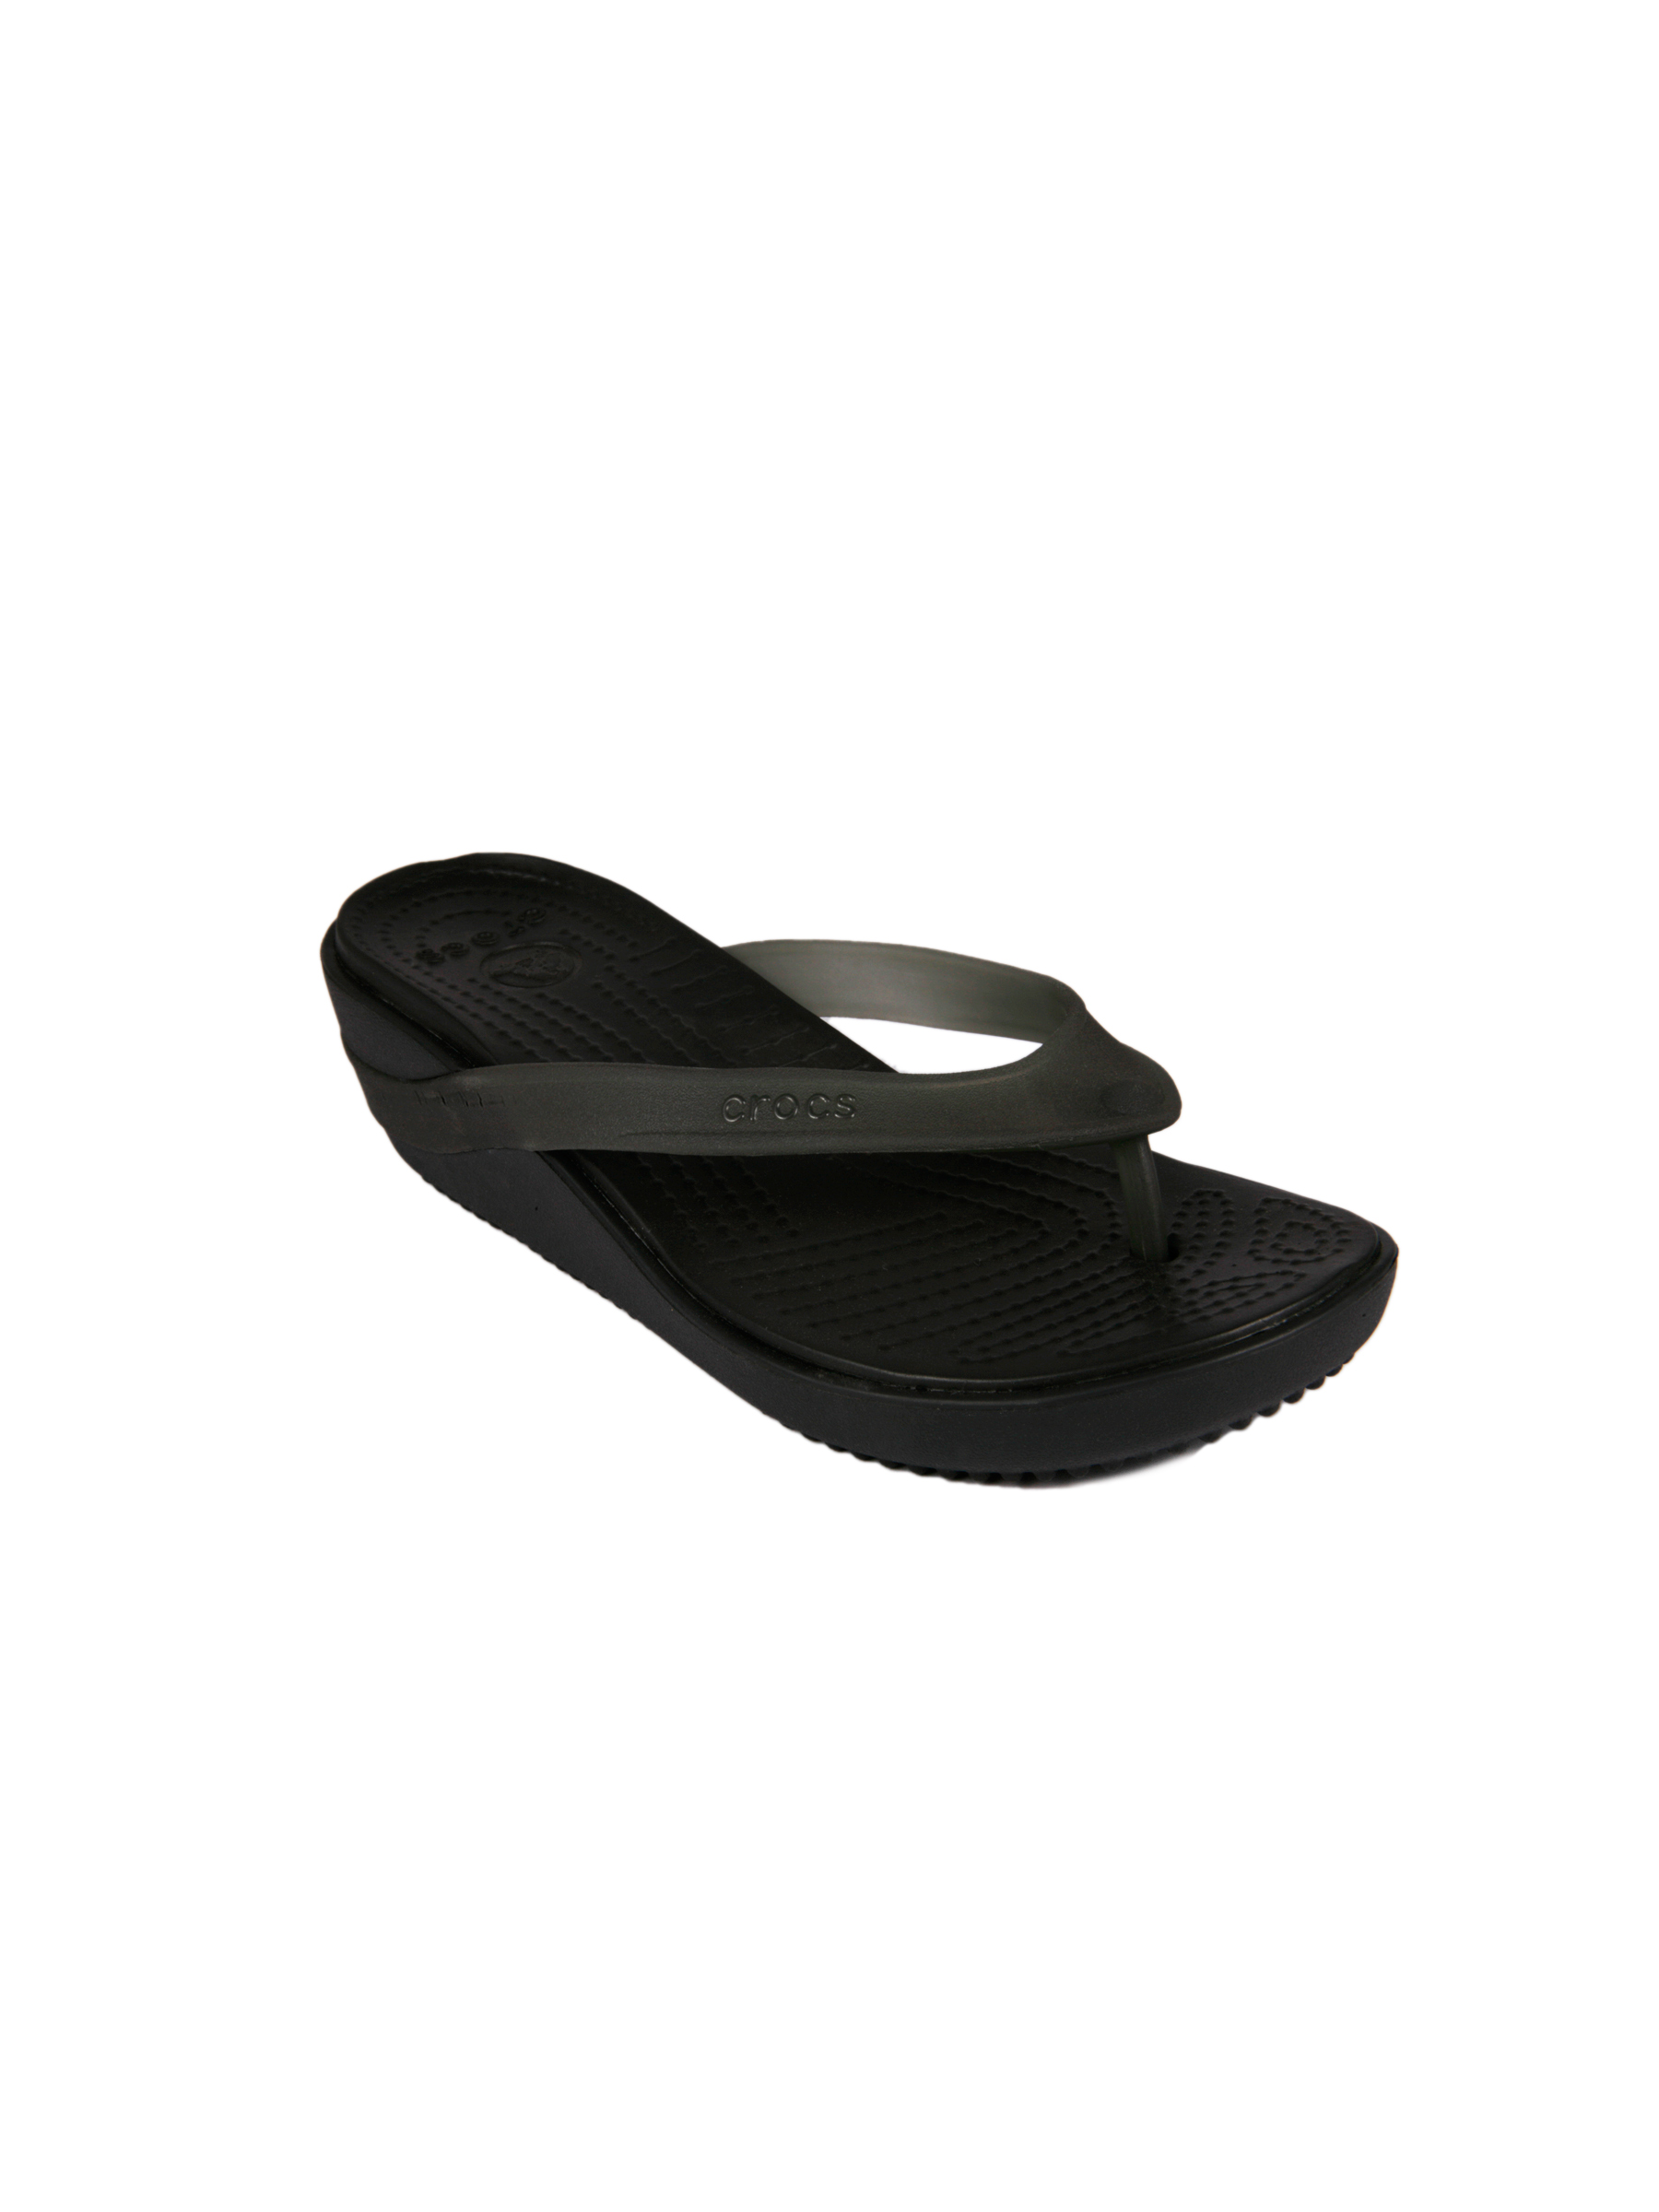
Crocs Women Crle Plterm Black Floater
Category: Footwear / Sandal / Sports Sandals
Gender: Women
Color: Black
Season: Fall 2011
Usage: Casual